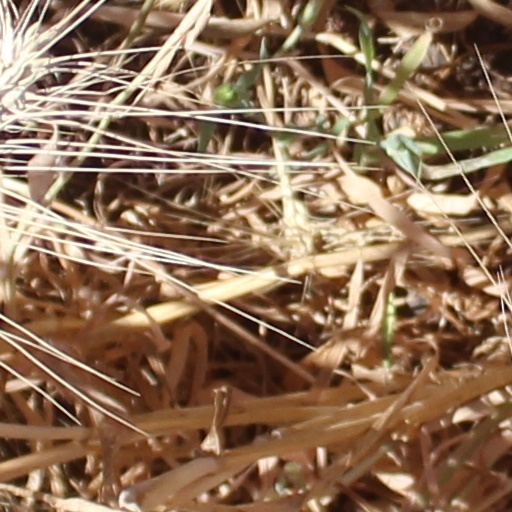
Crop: wheat